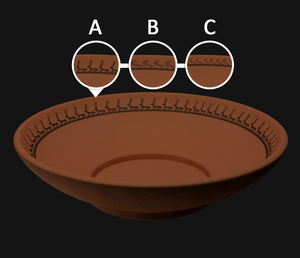
Le Vᵉ millénaire av. J.-C. a débuté le 1ᵉʳ janvier 5000 av. J.-C. et s’est achevé le 31 décembre 4001 av. J.-C. dans le calendrier julien proleptique.